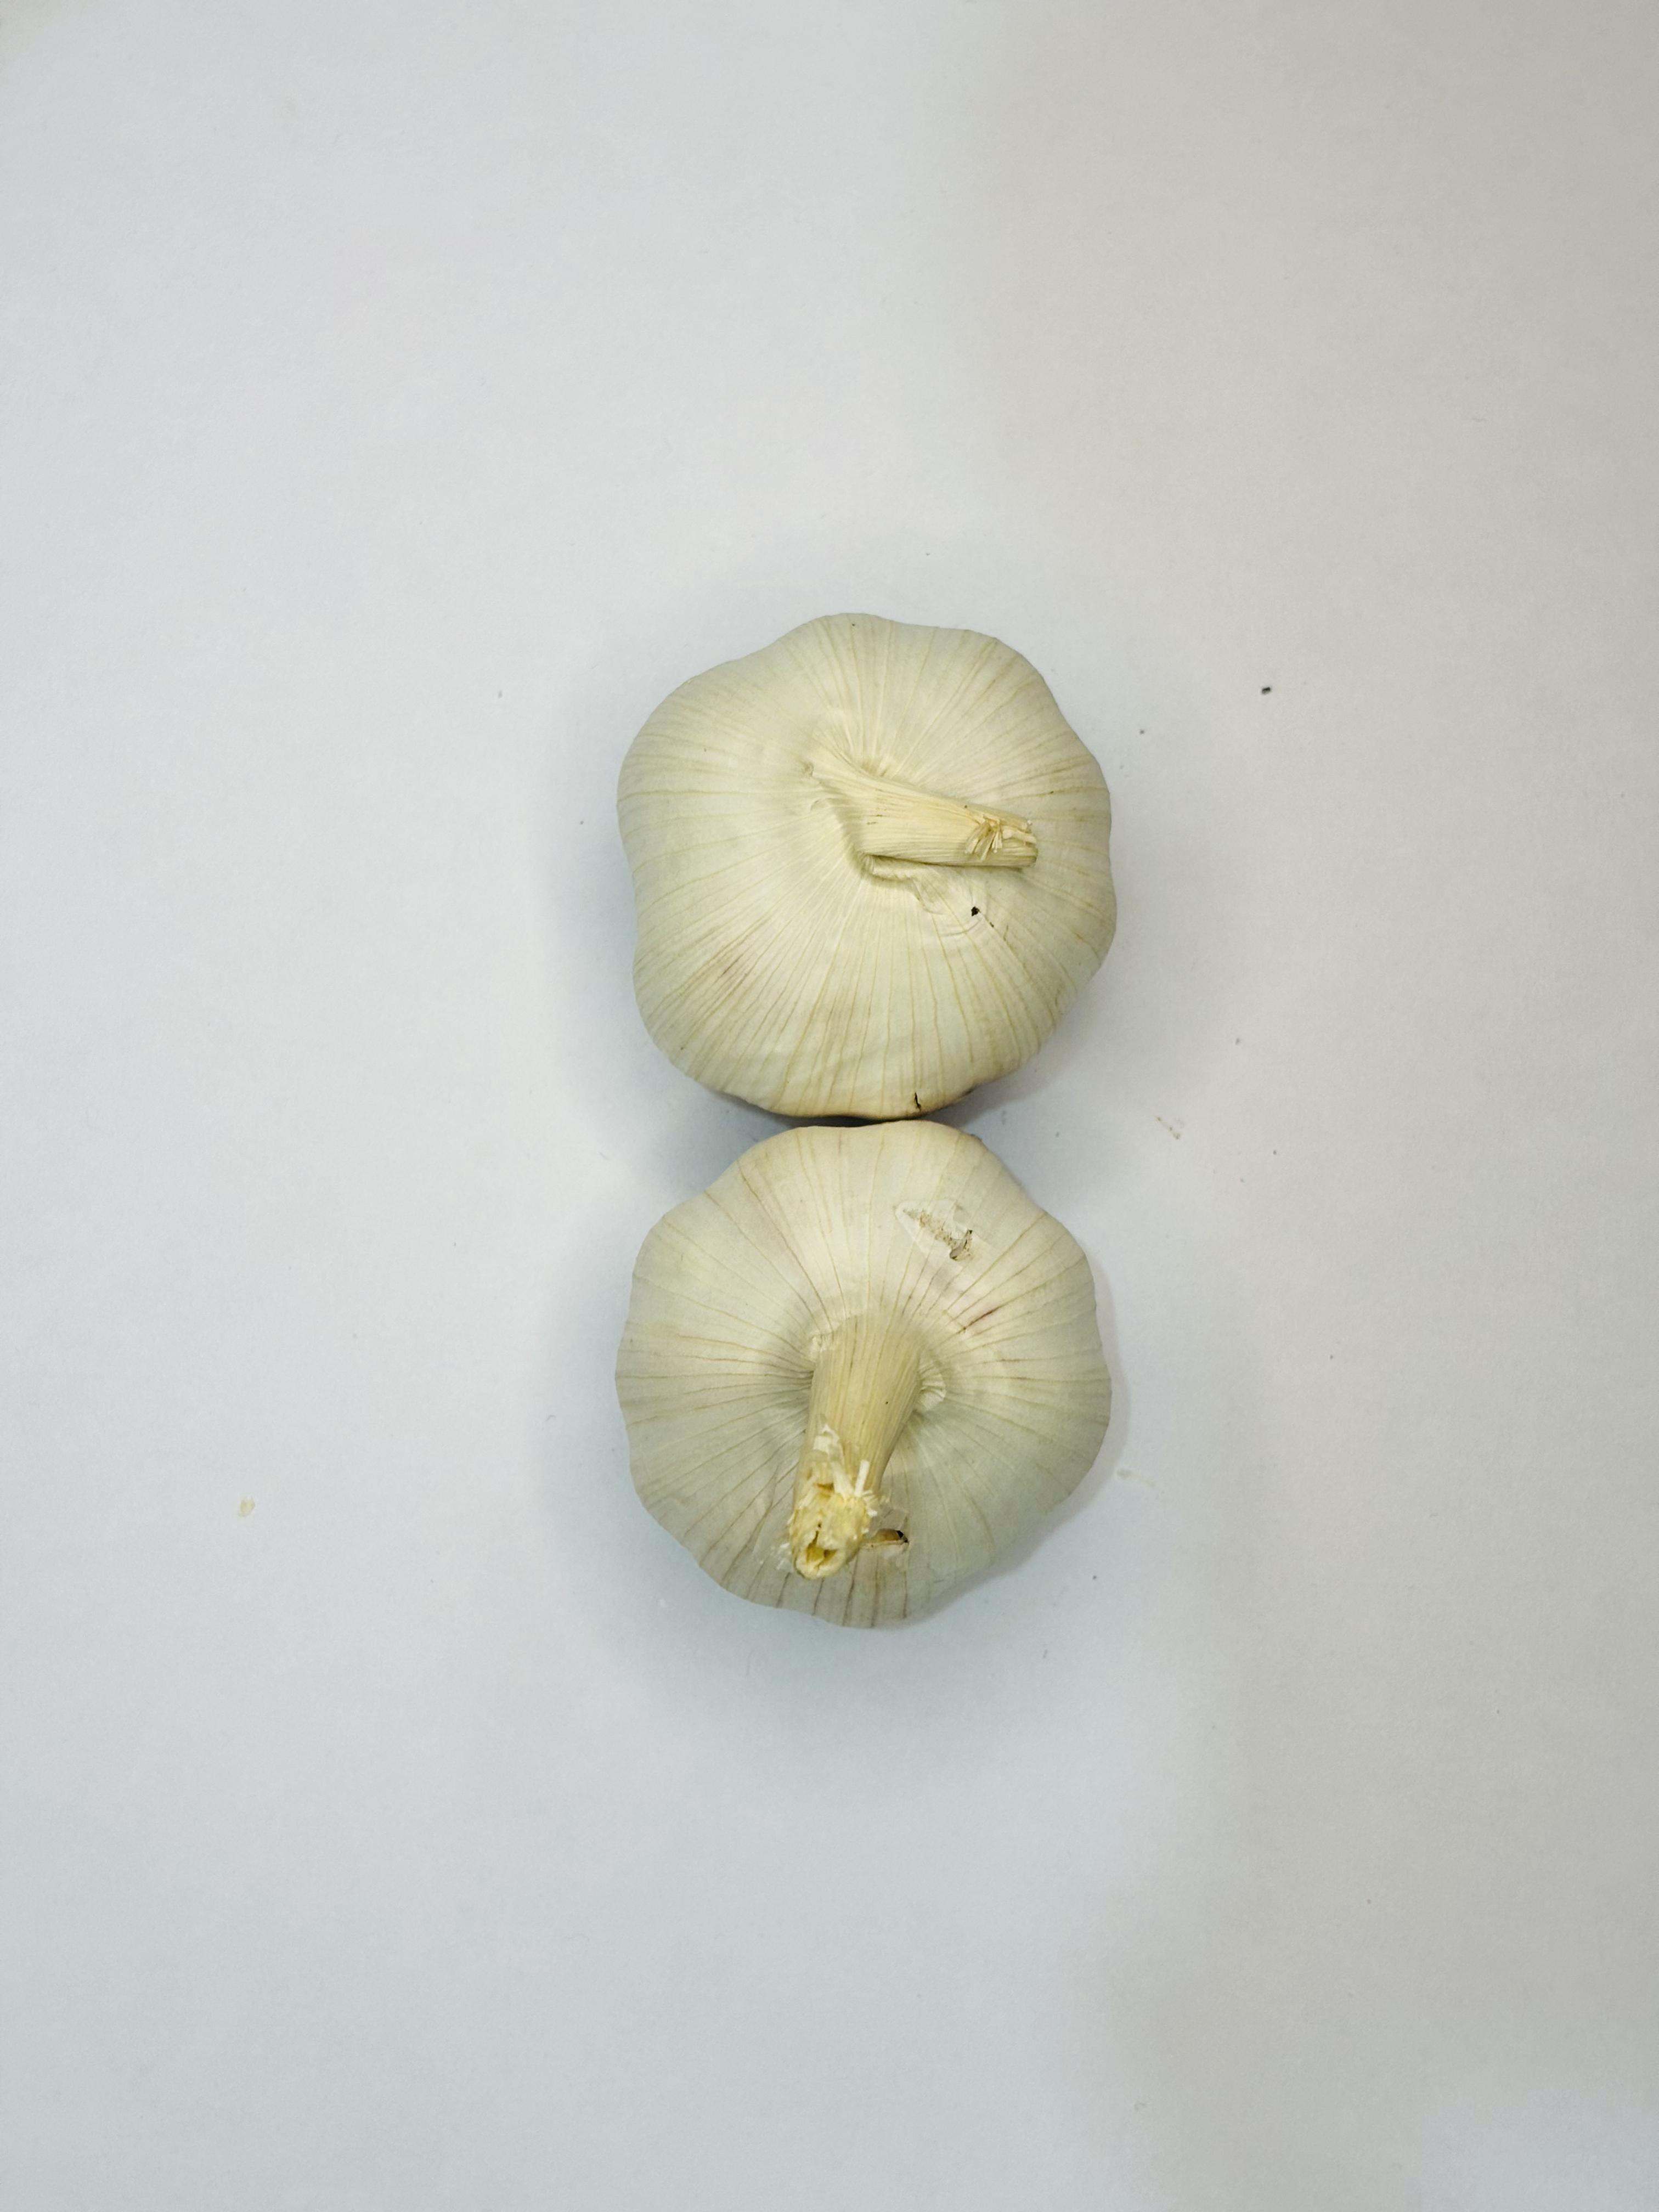
Label: Garlic